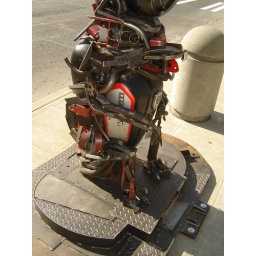
This is the base of the motorcycle totem pole in Seattle, WA.